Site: brandenburg
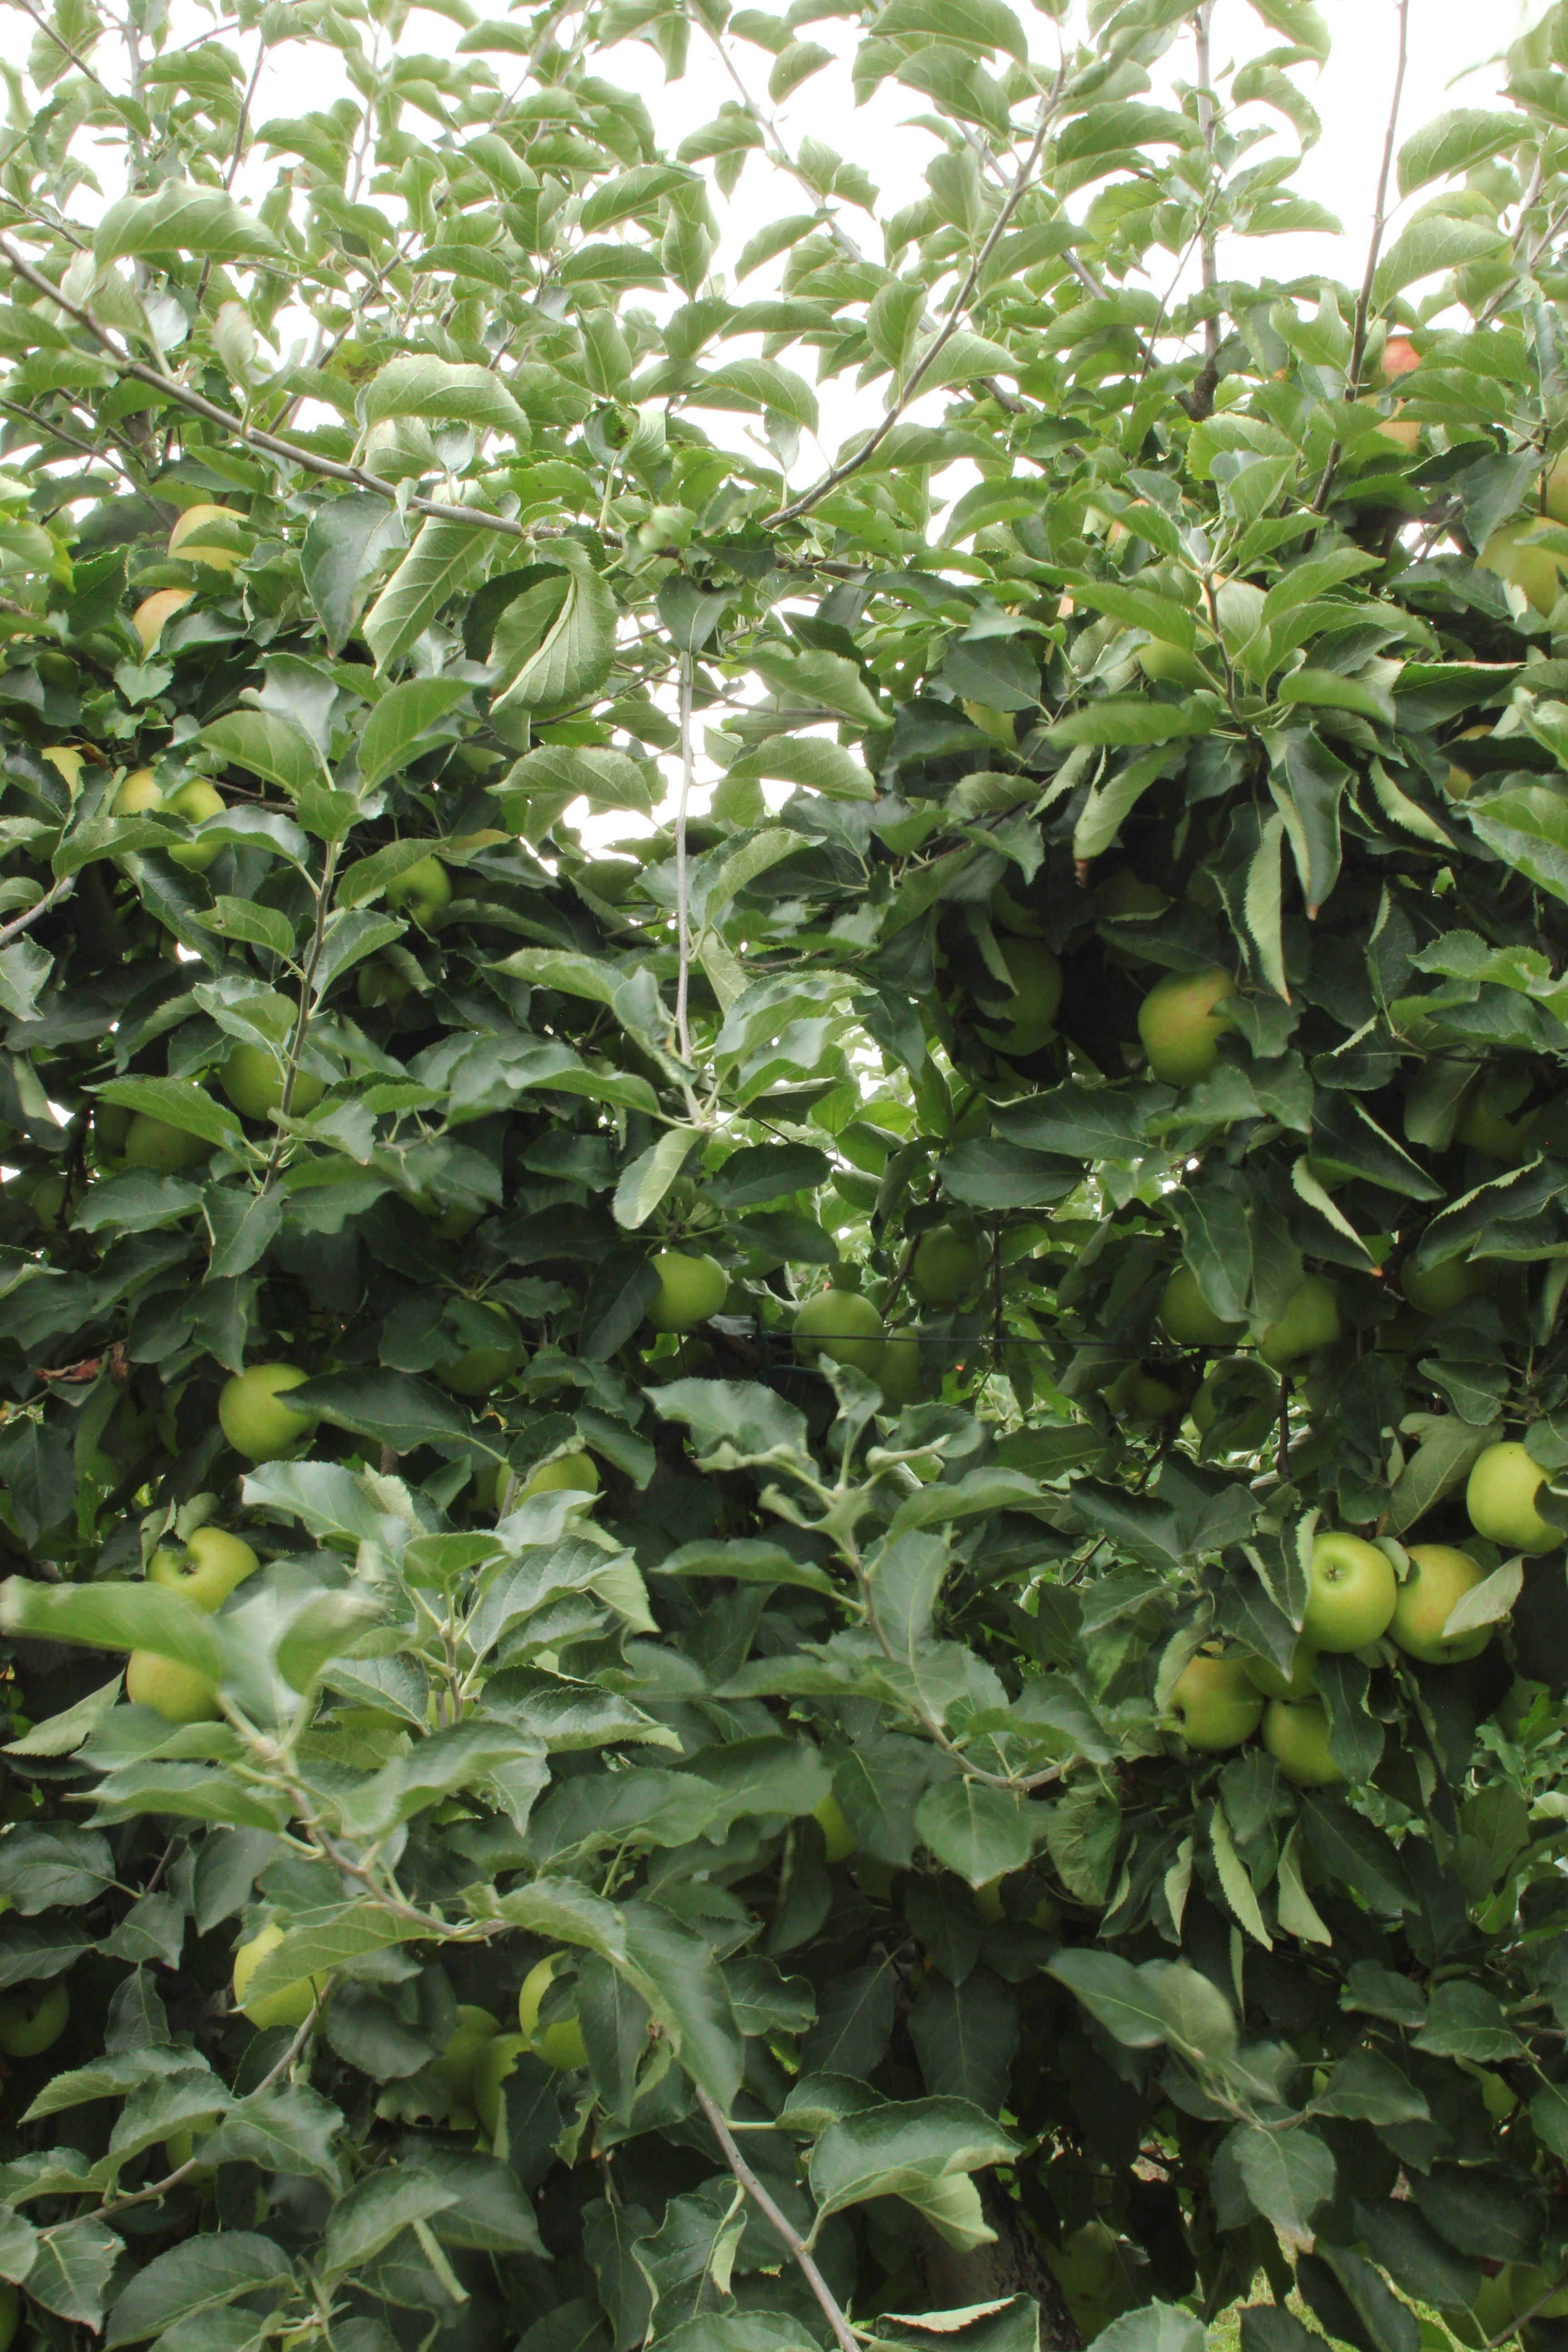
Growth stage (BBCH 87): Maturity of fruit and seed